List of residential colleges

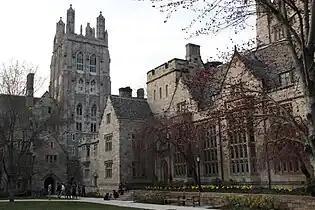
Collegiate Gothic architecture at Branford College

There are 17 colleges (including one postgraduate-only college) at Durham University, with the oldest dating back to 1832. Two are independent "recognised colleges" while the others are university-owned "maintained colleges".